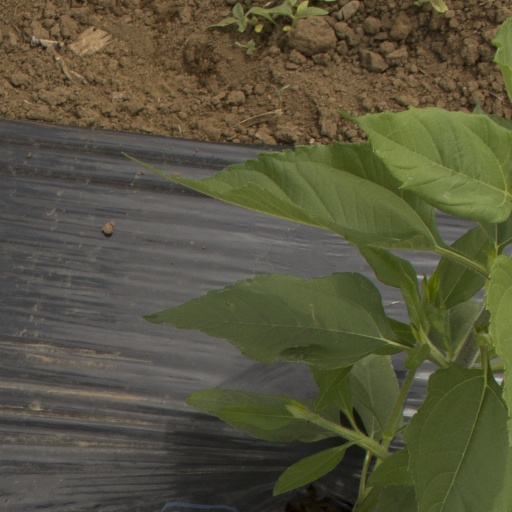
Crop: Jerusalem artichoke